Keokuk Union Depot

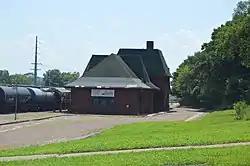

Keokuk Union Depot is a historic train station on the west bank of the Mississippi River near downtown Keokuk, Iowa, United States. It was built from 1890 to 1891, and it was listed on the National Register of Historic Places in 2013.